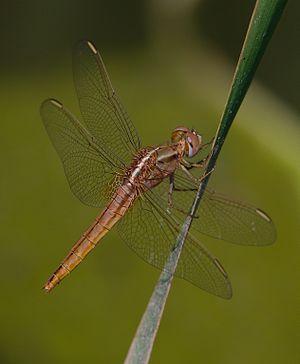
Libellule écarlate (Crocothemis erythraea) mâle (Ichkeul-site RAMSAR)
La faune de Tunisie est constituée d'une grande diversité d'animaux d'affinité principalement méditerranéenne et saharo-sindienne.